Đakovo internment camp

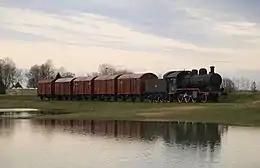
One of the trains that transported prisoners to Jasenovac on display in 2010

By May, as many as 800 detainees had succumbed to typhoid fever, which killed between five and six detainees daily. An additional 700 detainees contracted other diseases. By this point, the camp had become a burden to the Ustaše. On 18 May 1942, the Ministry of Health asked the Directorate for Public Order and Security (RAVSIGUR) to dissolve the camp within one month. This message was personally relayed to RAVSIGUR by the Minister of Health, Ivo Petrić, who proposed the "relocation" or "closing down" of the camp together with the provision of "improved and increased food for the prisoners". Despite Petrić's suggestions, RAVSIGUR decided it would be most expedient to kill all the detainees. Zagreb's Jewish community subsequently offered to help restock the camp, but the authorities declined their offer because they had already decided to liquidate it.